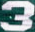
Number: 3